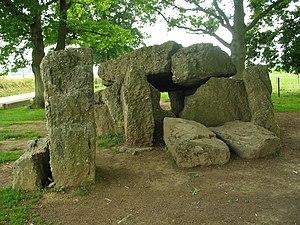
Wéris, le dolmen dénommé dolmen Nord ou Wéris I.
La liste du patrimoine immobilier exceptionnel de la Wallonie est établie par arrêté du Gouvernement wallon. Au 7 février 2013, elle comprenait les biens suivants. Une nouvelle liste révisée est parue au Moniteur belge du 26 octobre 2016. Elle reprend les 218 biens inscrits par le Gouvernement wallon sur la liste du Patrimoine exceptionnel de la Wallonie. La liste 2016 comprend quatre nouveaux biens
Wéris [weʀis] est une section de la ville belge de Durbuy située en Région wallonne dans la province de Luxembourg.